Rum millet

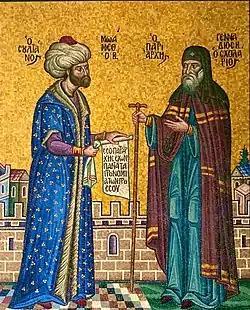
Sultan Mehmed II and the Patriarch Gennadios II. Mehmed II allowed the Ecumenical Patriarchate to remain active after the fall of Constantinople in 1453.

Rūm millet was the name of the Eastern Orthodox Christian community in the Ottoman Empire, and often Anatolia in particular. Despite being subordinated within the Ottoman political system, the community maintained a certain internal autonomy.